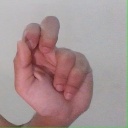
अक्षर: ढ